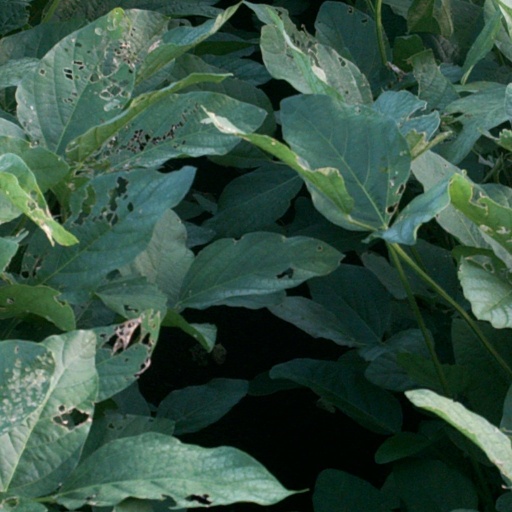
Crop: soybean